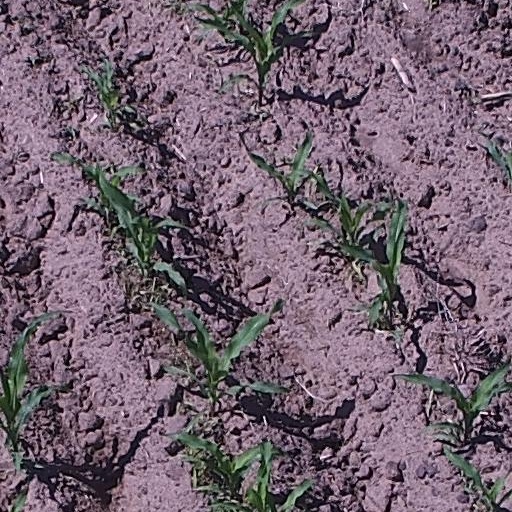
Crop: maize; corn